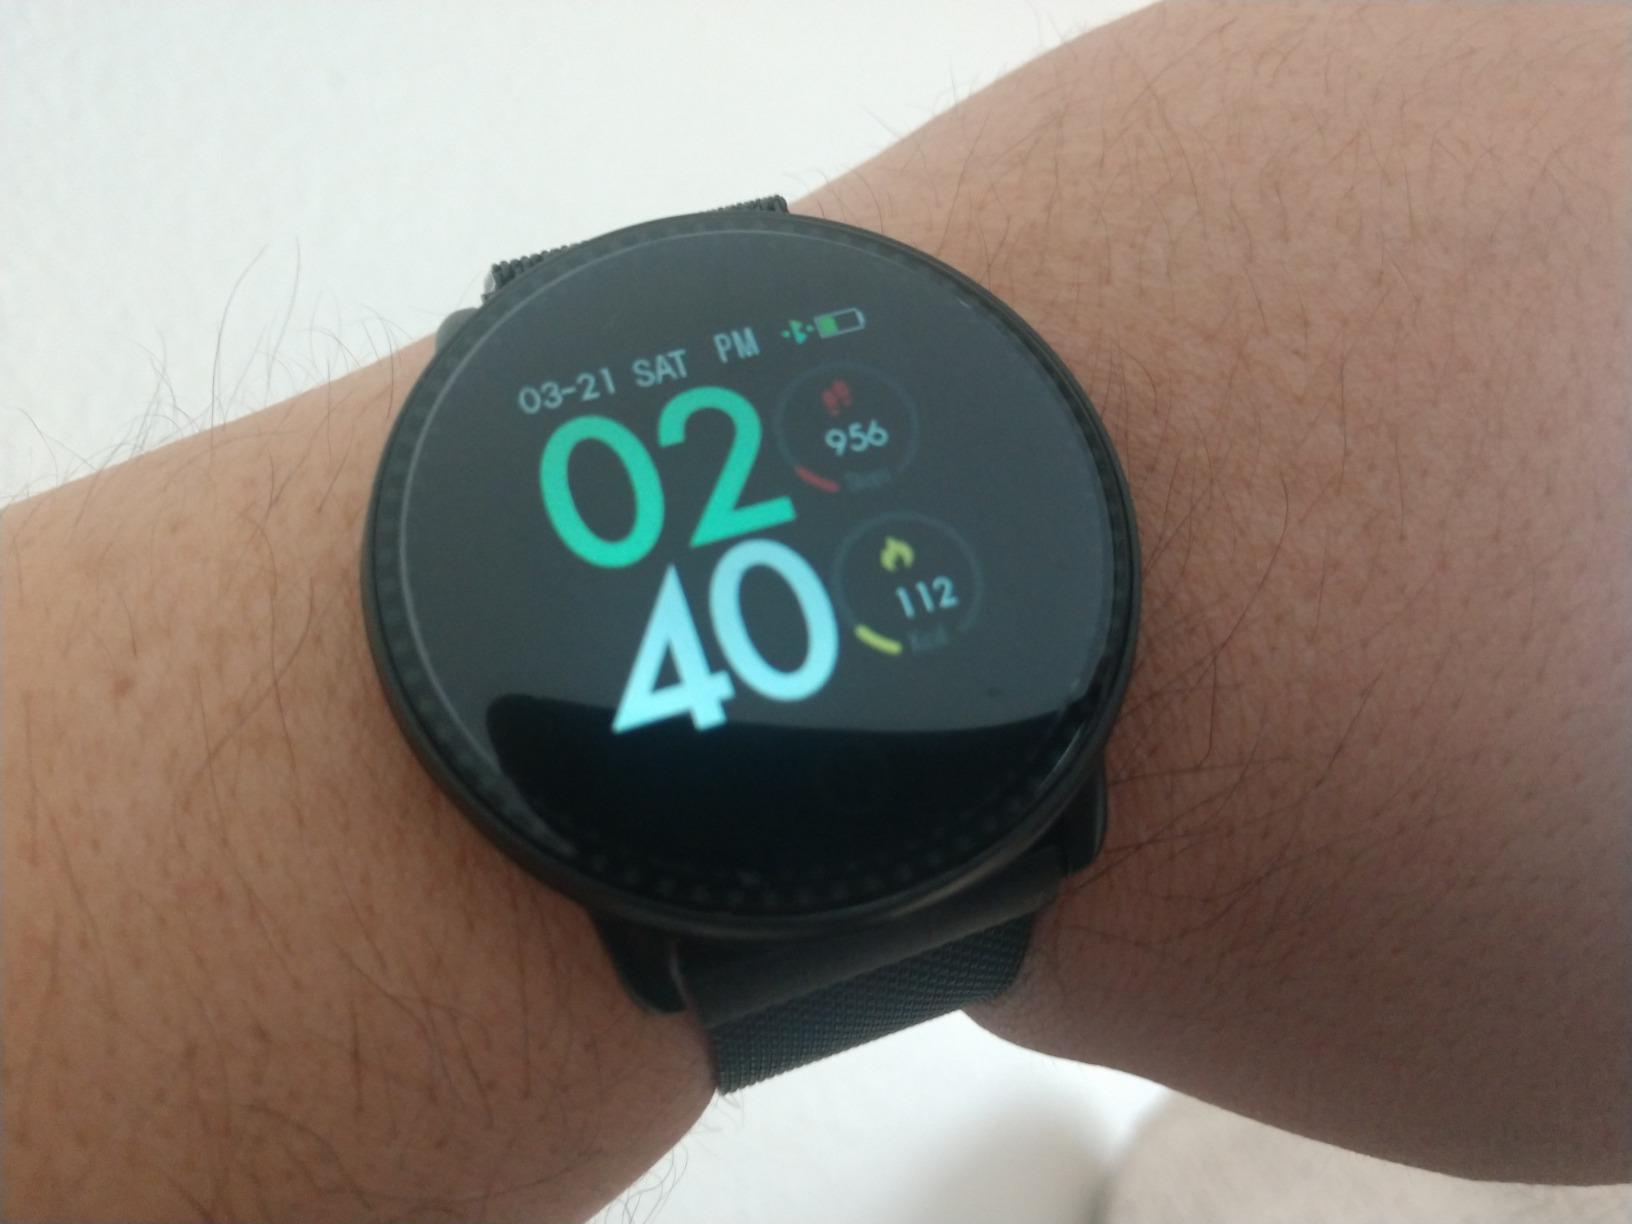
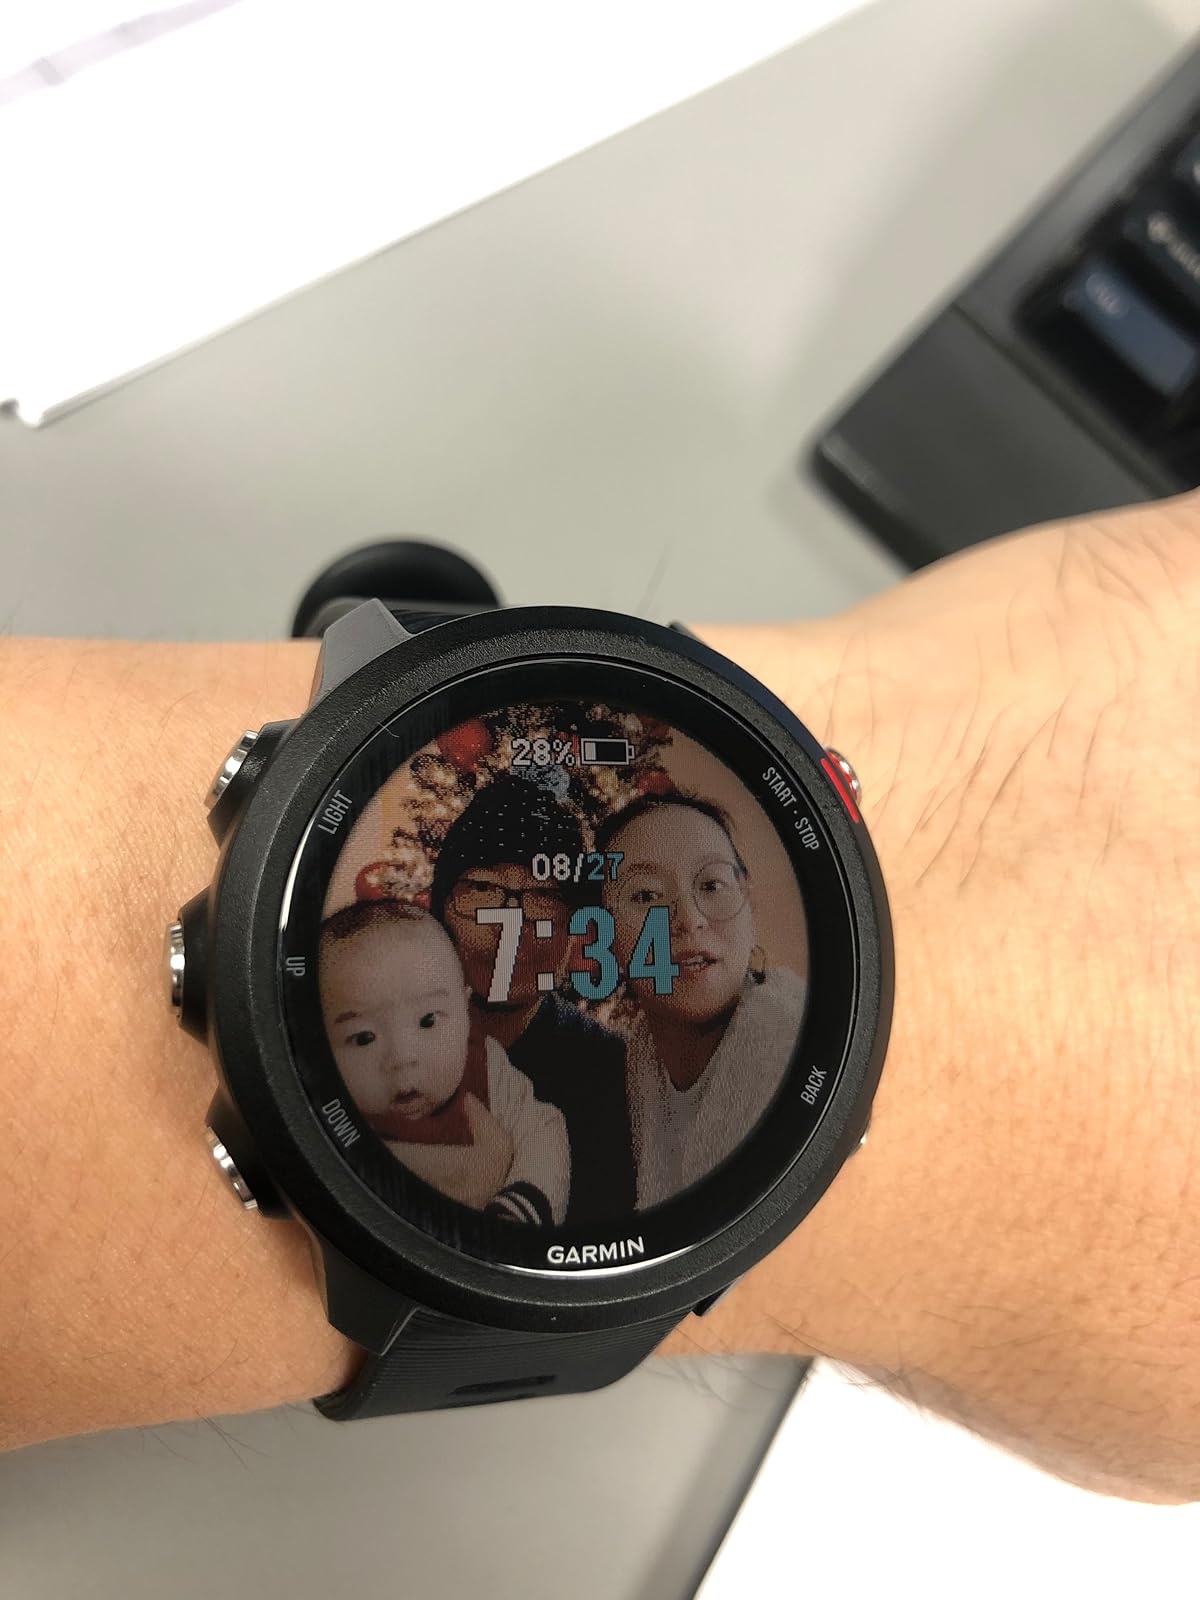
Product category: smartwatch
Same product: no